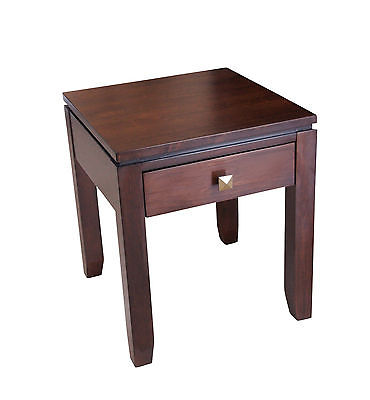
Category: table